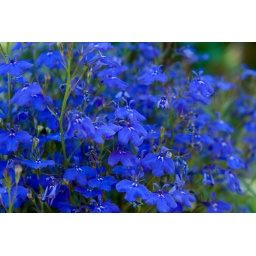
Some blue lobelia flowers in my back yard.